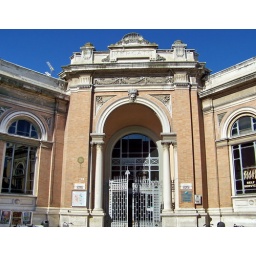
Mercato Coperto -- an old public market building -- at Ravenna, Italy in October 2010.